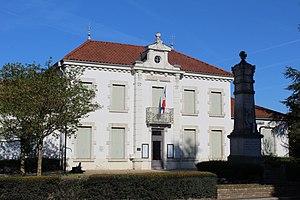
Mairie d'Attignat.